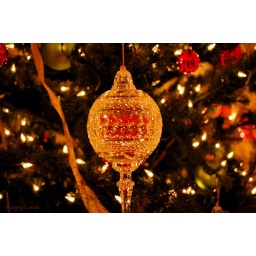
crystal ball in front of a red ball, lit by candles,